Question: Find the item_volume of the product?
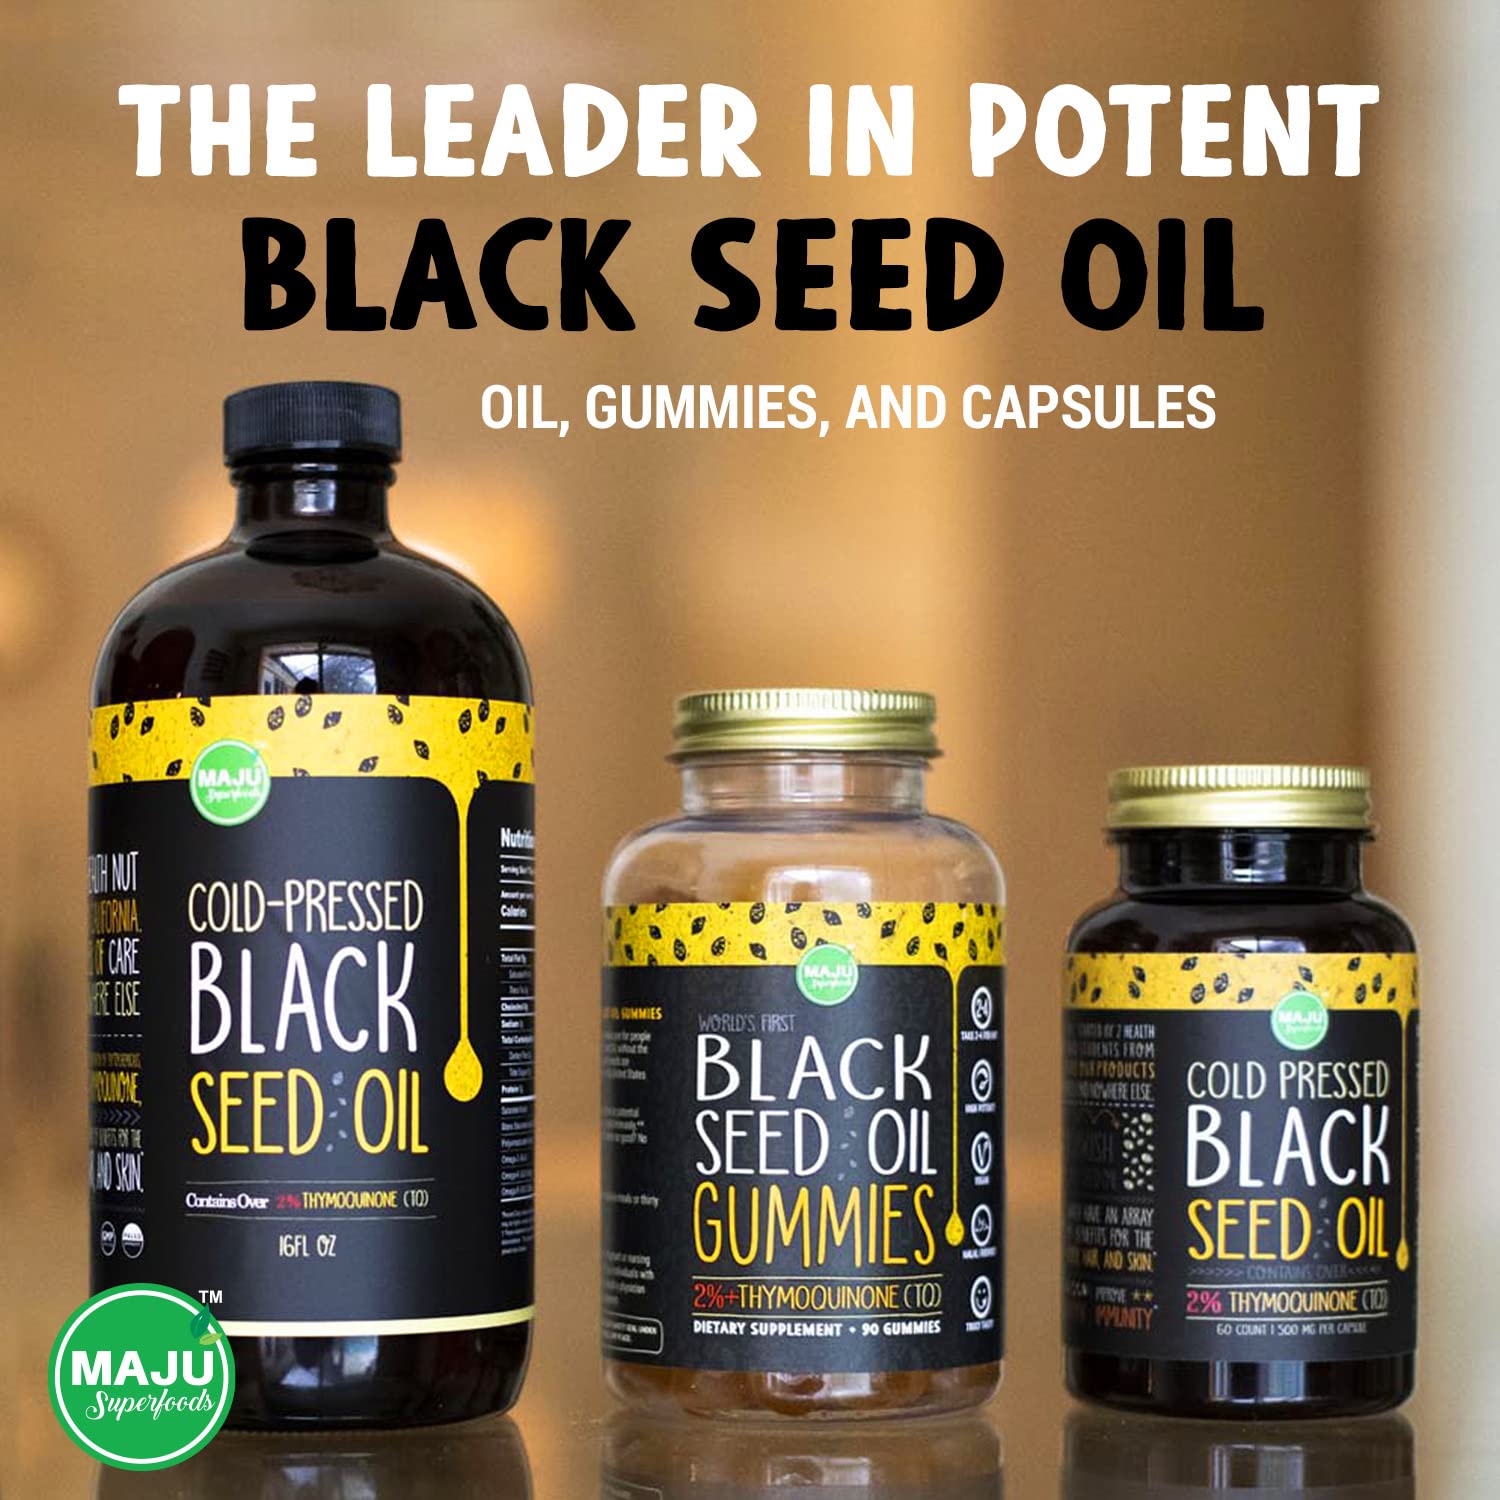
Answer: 16.0 fluid ounce